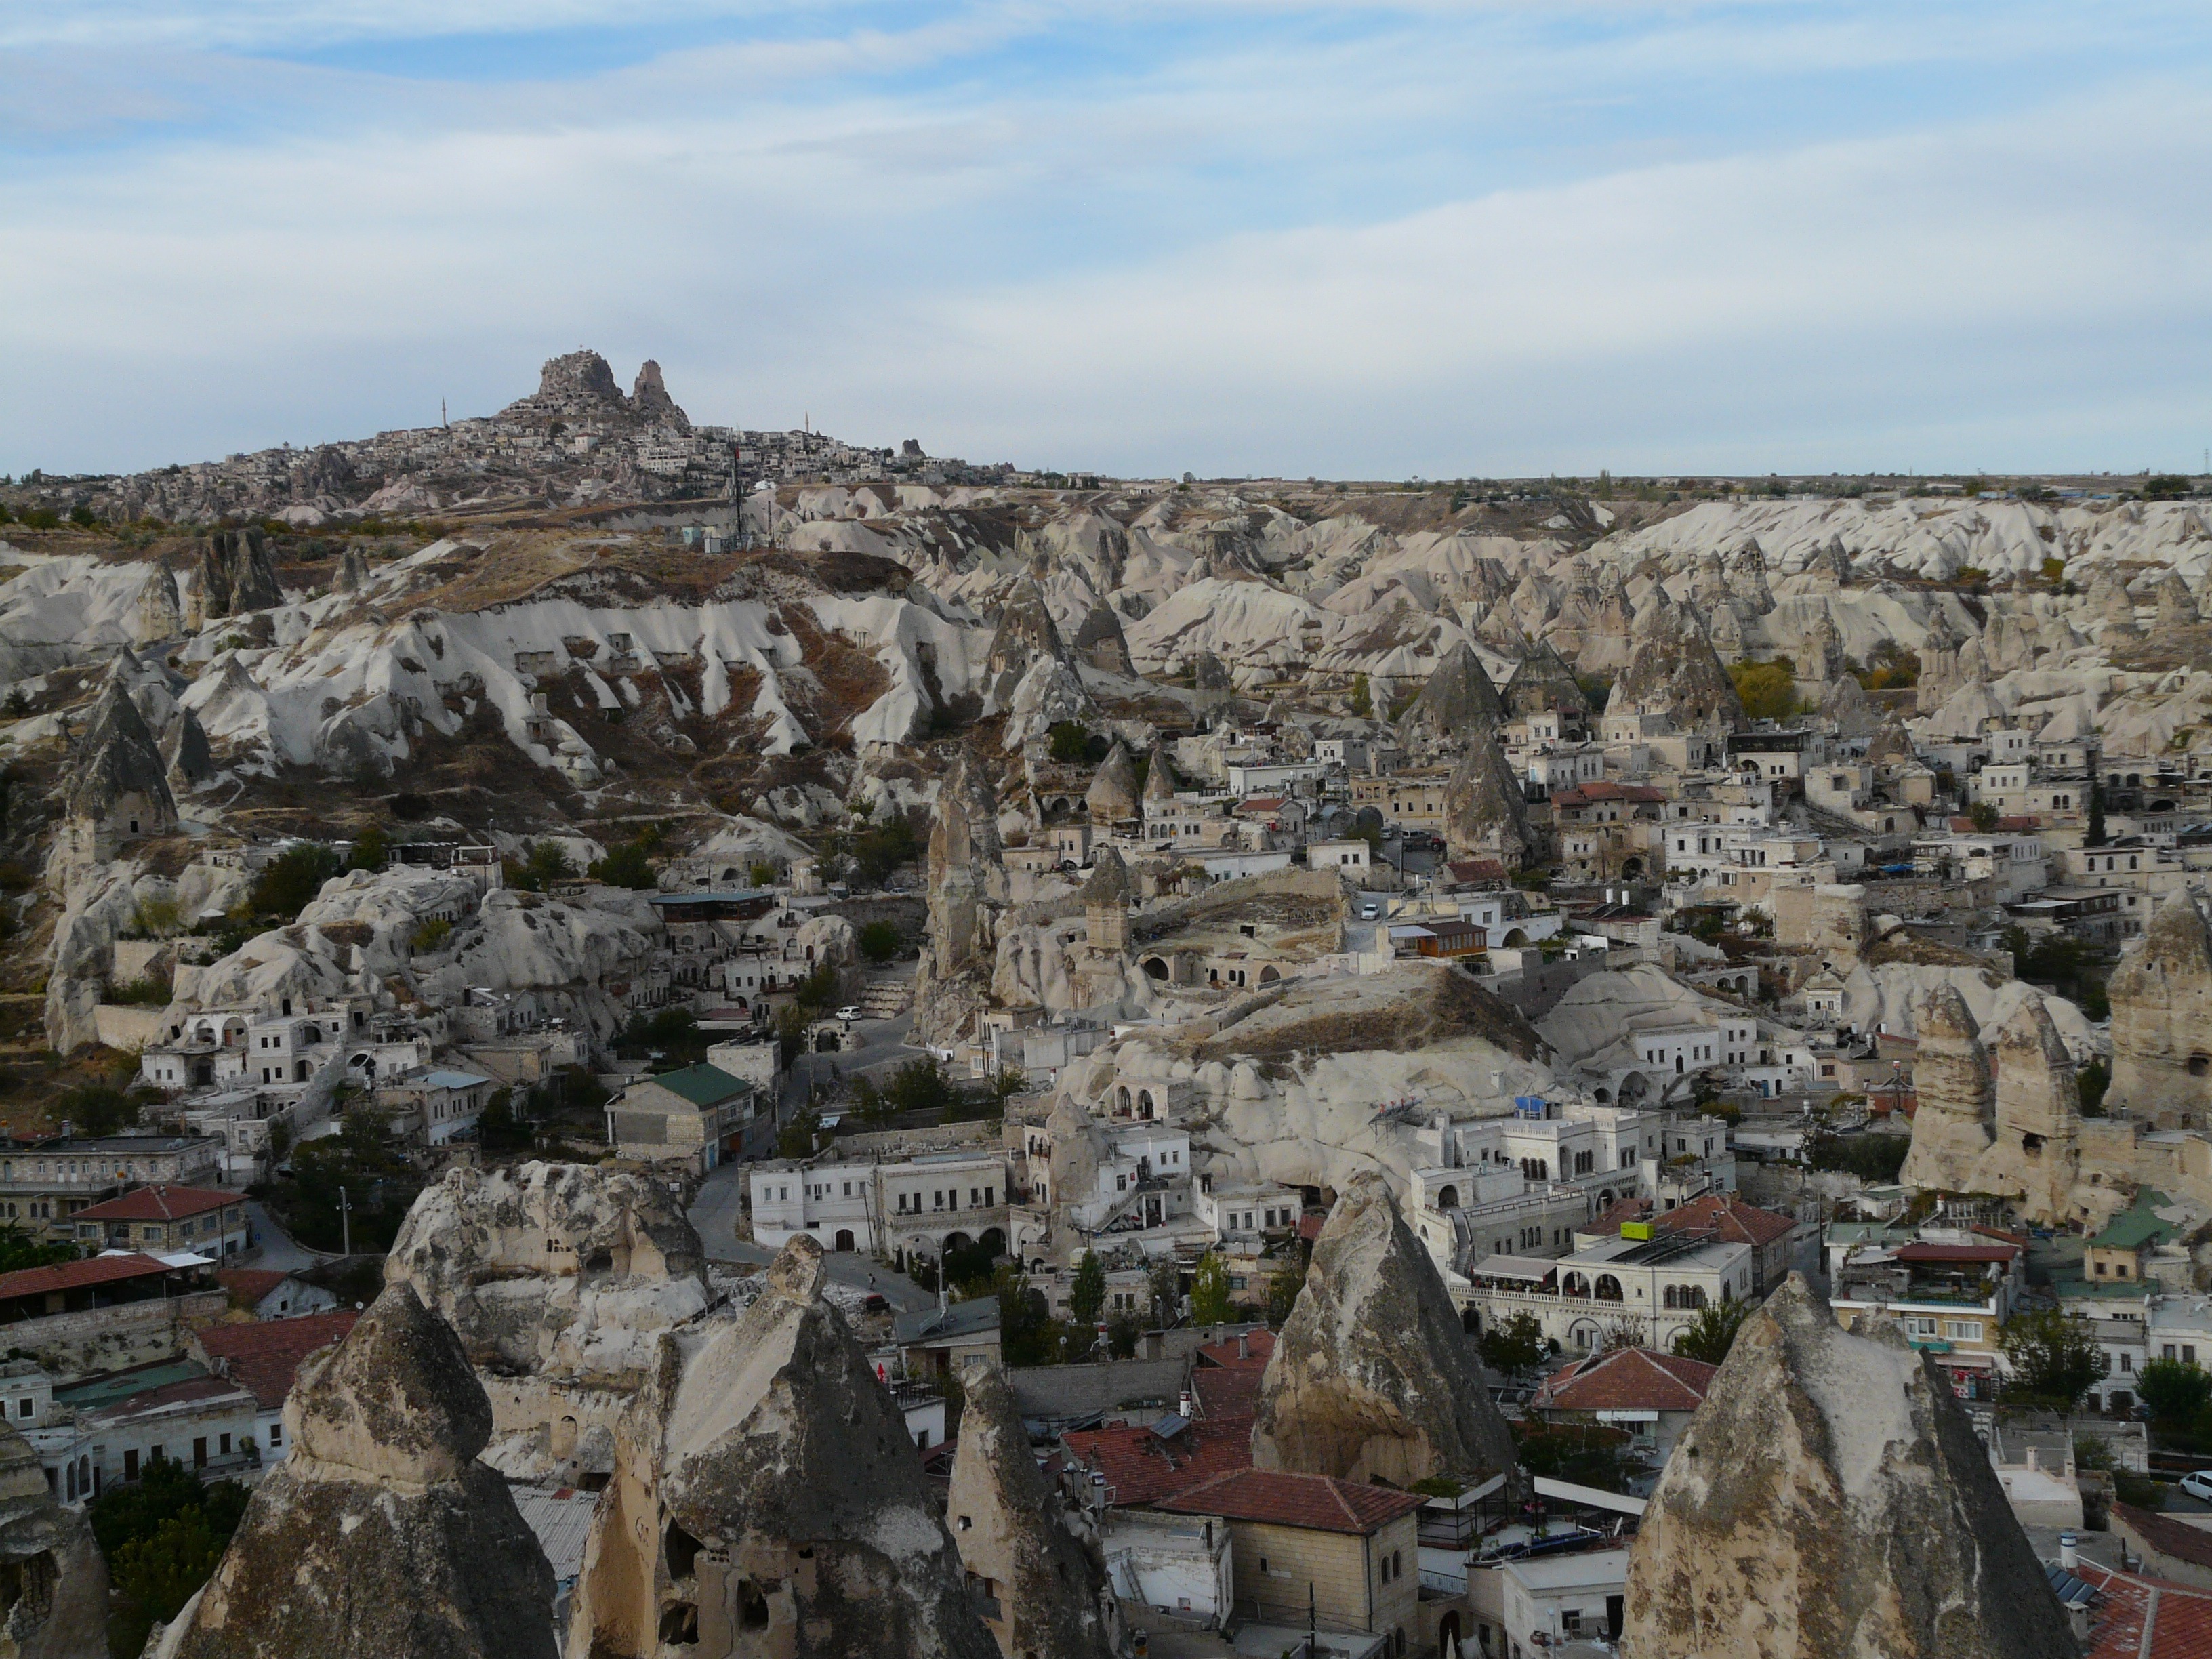
mountain, town, city, home, cliff, live, castle, terrain, place, geology, ruins, turkey, tufa, minarets, cappadocia, aerial photography, unesco world heritage, goreme, world heritage site, ancient history, uchisar, geographical feature, human settlement, geological phenomenon, castle rock, nev ehir province